Spanish architecture

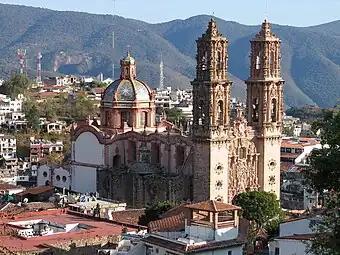
The Santa Prisca Church (Taxco) in Taxco, Mexico. Built between 1751 and 1758, it is a prominent example of New Spanish Churrigueresque architecture, known for its elaborate baroque ornamentation and intricate facade.

The Gothic style arrived in Spain in the 12th century. In this time, late Romanesque alternated with a few expressions of pure Gothic architecture like the Cathedral of Ávila. The High Gothic arrived in all its strength through the Way of St. James in the 13th century, with some of the purest Gothic cathedrals, with French and German influences: the cathedrals of Burgos, León and Toledo.